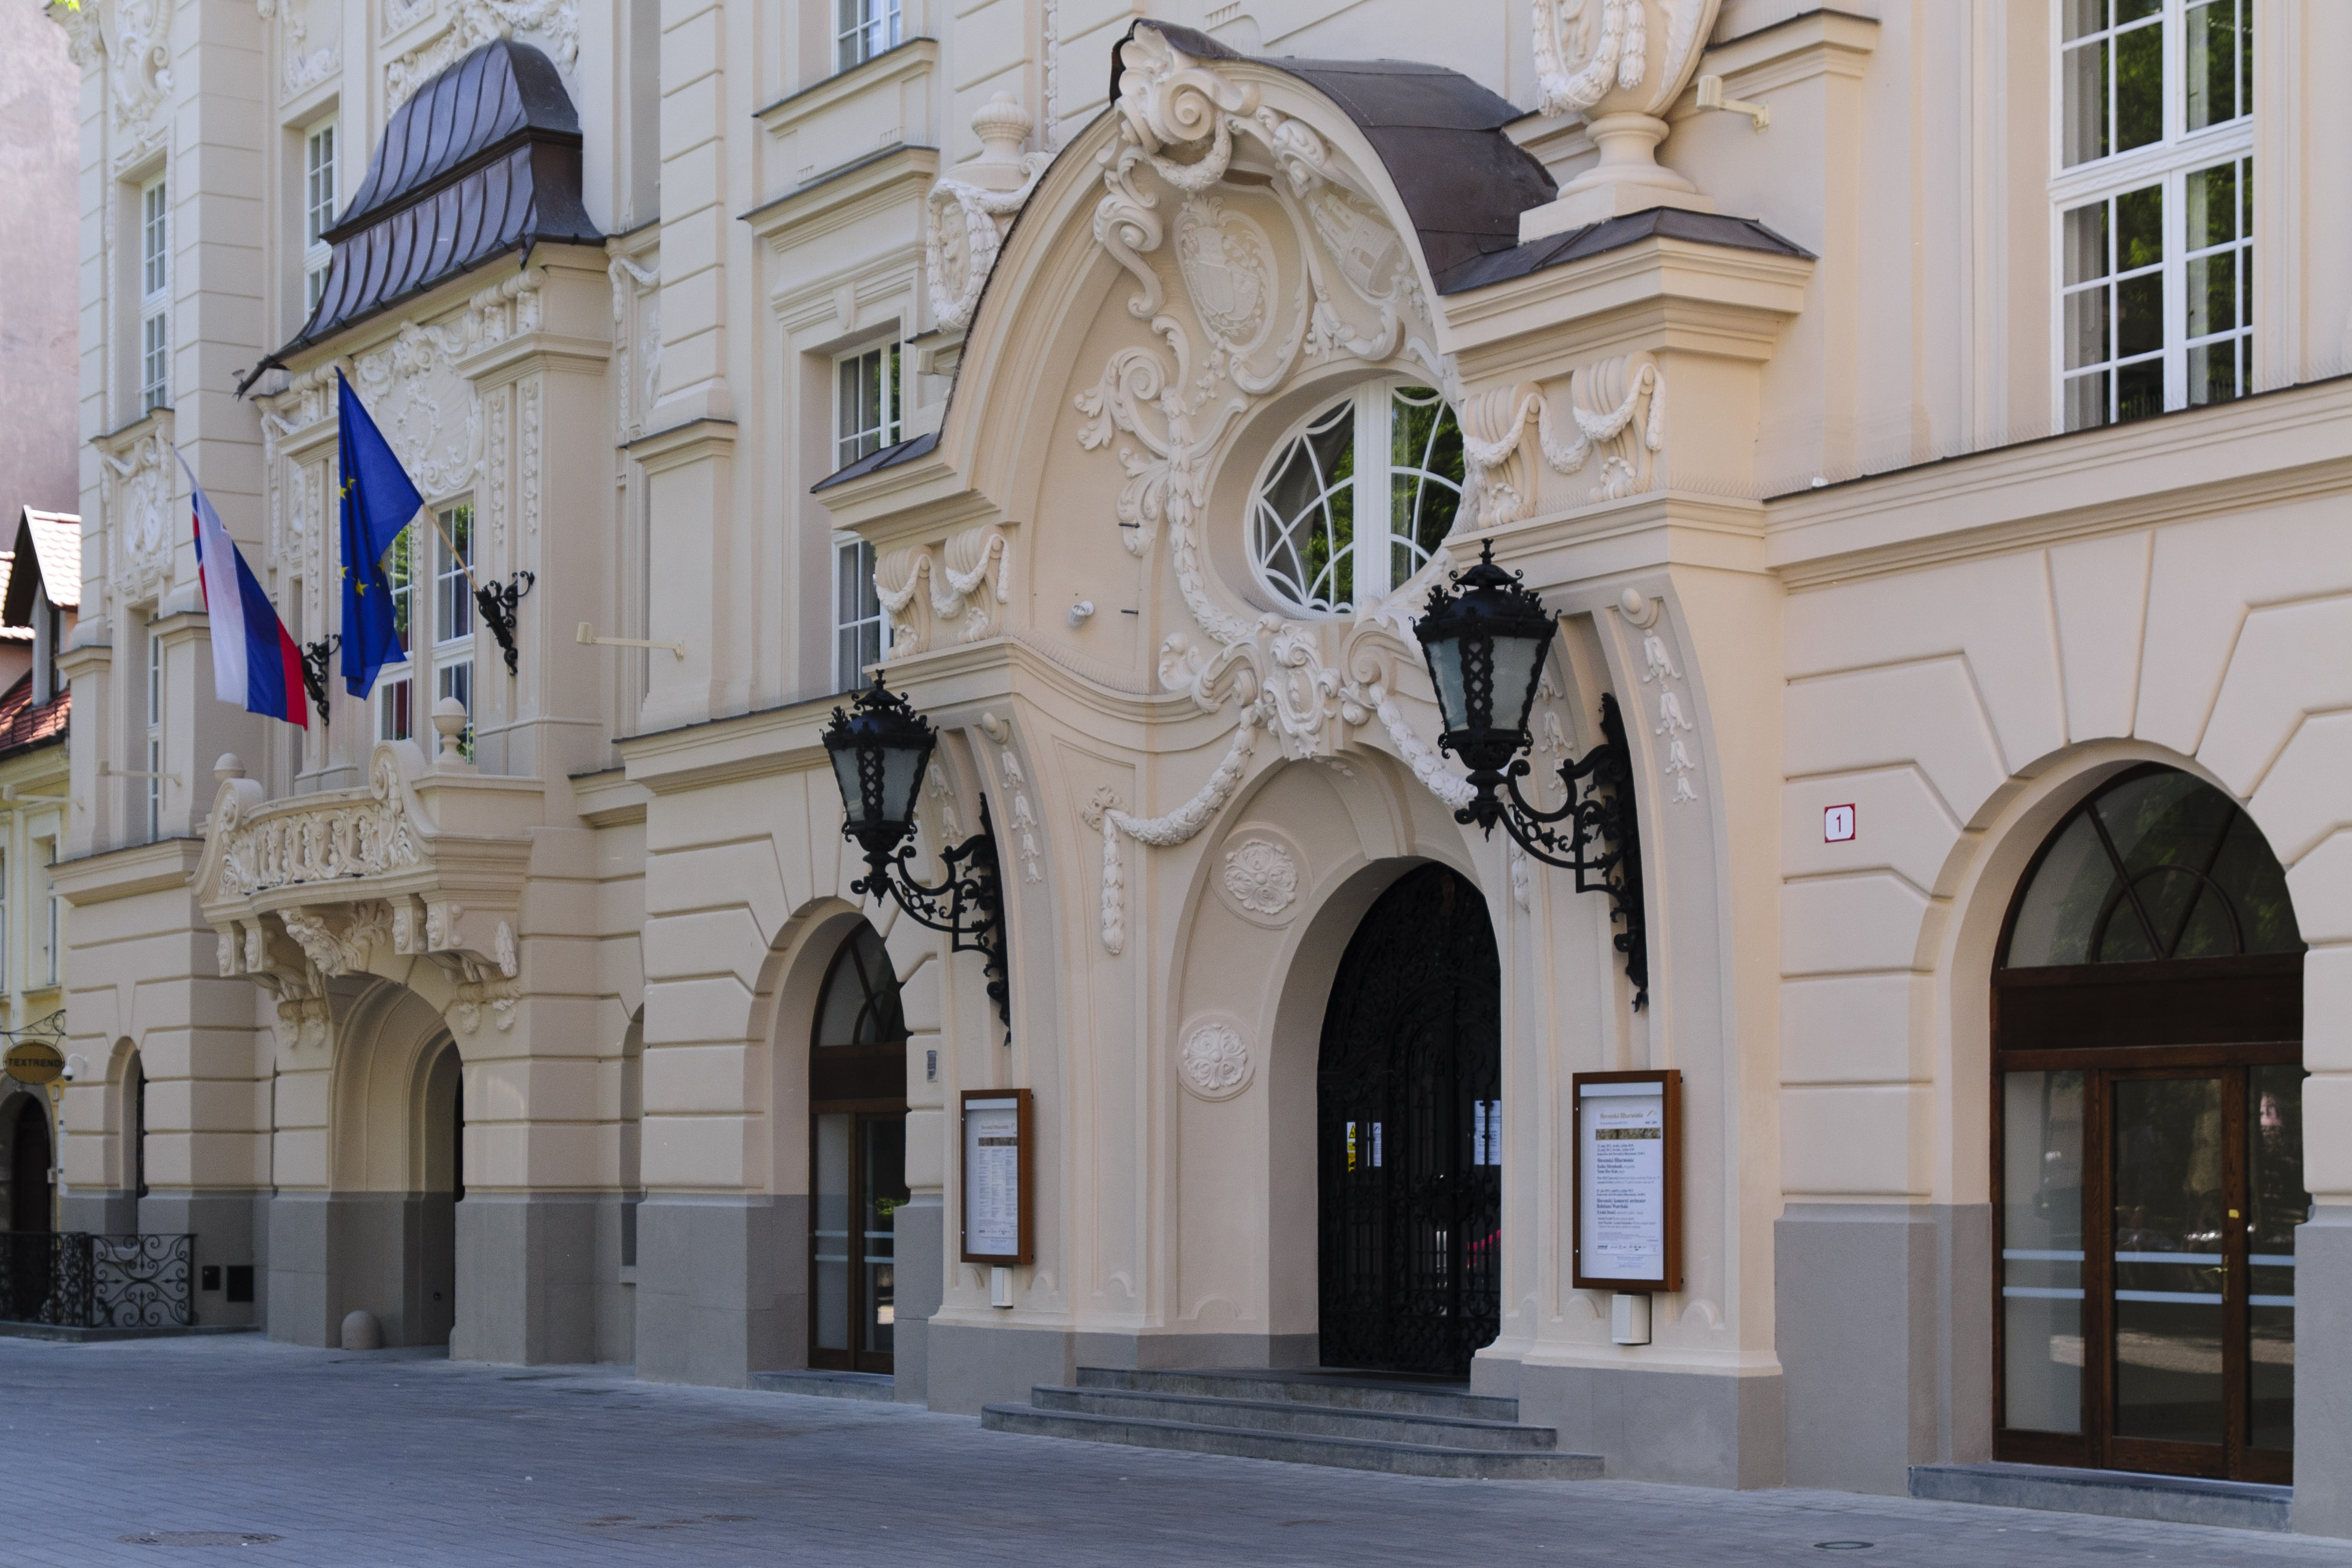
architecture, building, arch, facade, church, nikon, place of worship, synagogue, d300, bratislava